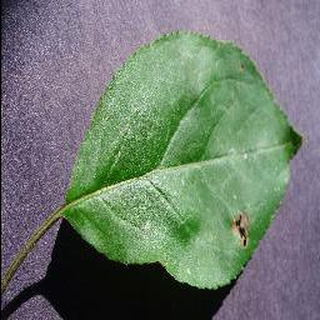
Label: apple_black_rot